History of the Jews in Spain

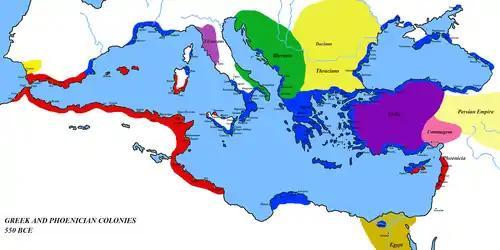
Map of Phoenician (red) and Greek colonies (blue) at about 550 BCE

Some legends associated the biblical placename Tarshish with Tartessus, a locale in southern Spain, and suggesting Jewish traders were active in Spain during the Phoenician and Carthaginian eras. In the Bible, Trashish is mentioned in the books of Jeremiah, Ezekiel, I Kings, Jonah and Romans; In generally describing Tyre's empire from west to east, Tarshish is listed first (Ezekiel 27.12–14), and in Jonah 1.3 it is the place to which Jonah sought to flee from the; evidently it represents the westernmost place to which one could sail. One might speculate that commerce conducted by Jewish emissaries, merchants, craftsmen, or other tradesmen among the Canaanitic-speaking Phoenicians from Tyre might have brought them to Tarshish. Although the notion of Tarshish as Spain is merely based on suggestive material, it leaves open the possibility of a very early Jewish presence in the Iberian peninsula.